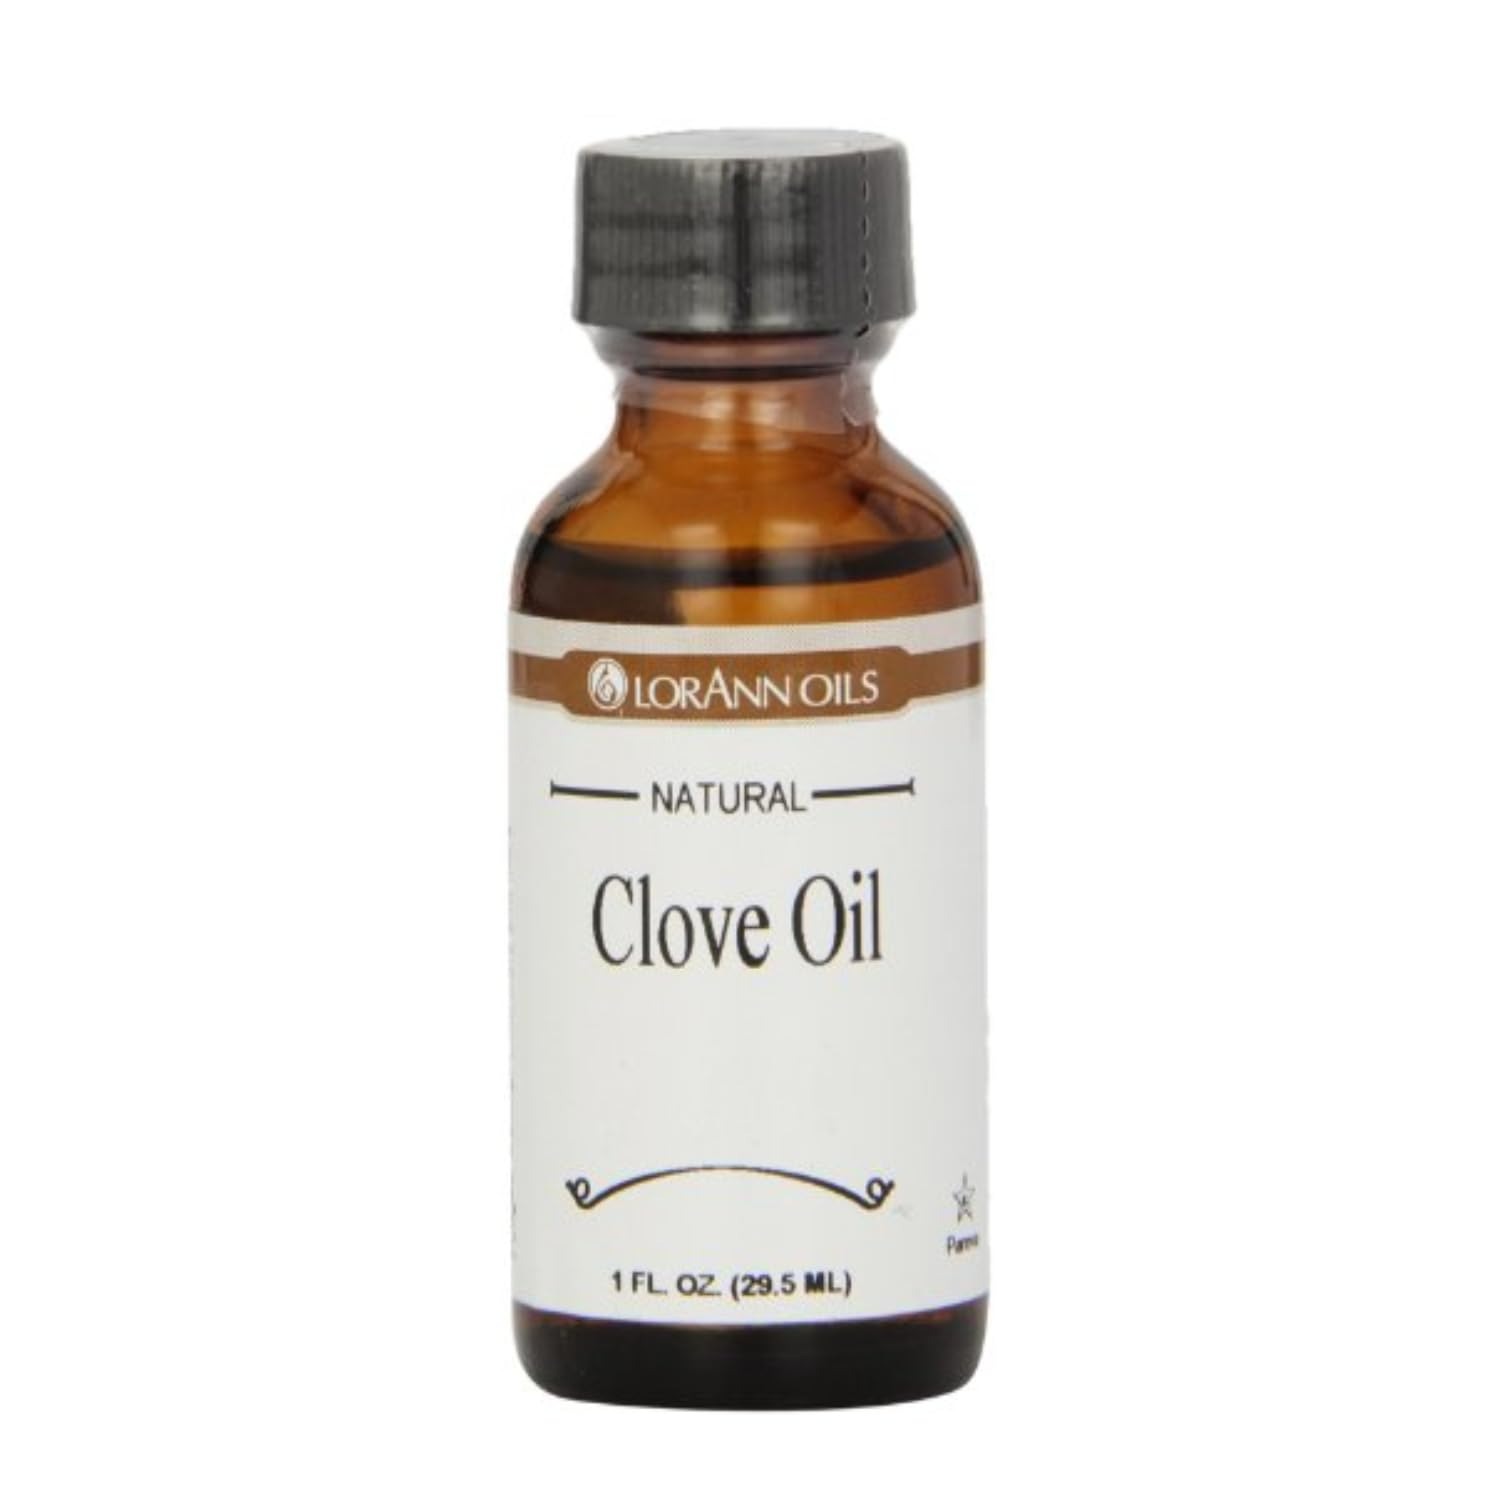
Item Name: LorAnn Oils Super Strength Flavoring , Used For Candy Making, Flavoring Extracts, Baking, Hard Candy, & Flavor Oils - Bold, Natural Flavors 4X Stronger Than Extracts - Clove Leaf Oil, 3 Pack, 1 fl oz
Bullet Point 1: Clove Oil (Eugenia caryophyllata) is a pure, natural essential oil and is used as a flavoring as well as in aromatherapy for its fresh, warm, spicy scent and flavor. When used as a flavoring, use sparingly as essential oils are potent. Appropriate for use in chocolates and coatings (typical use is ¼ to ½ teaspoon per pound)
Bullet Point 2: 3-4X STRONGER THAN EXTRACTS: LorAnn Oils deliver flavors 3-4 times stronger than typical extracts, offering bold, concentrated taste in every drop.
Bullet Point 3: CANDY & BAKING FLAVORING: Used for baking, candy making, hard candy, gummies, and more for bold flavor in all your treats that won’t bake out.
Bullet Point 4: ALCOHOL & GLUTEN FREE: Kosher, gluten-free, keto-friendly, alcohol-free, and made in the USA.
Bullet Point 5: PROFESSIONAL QUALITY: Super Strength Flavorings are secret ingredients used by professionals in baking, hard candy, and gummies that give them that “bakery” taste!
Product Description: Quality - LorAnn a Family Tradition Since 1962
Value: 3.0
Unit: Ounce

Price: 18.96